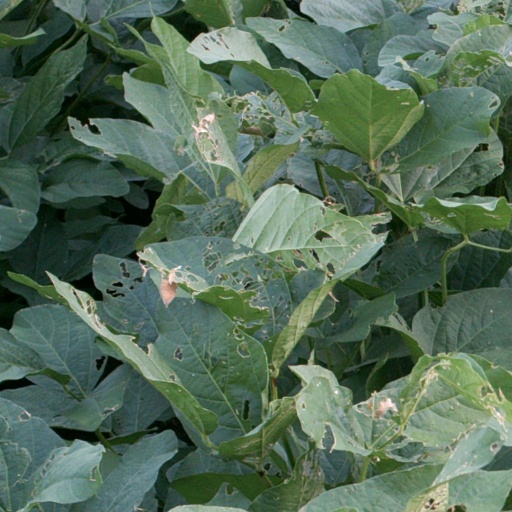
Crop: soybean